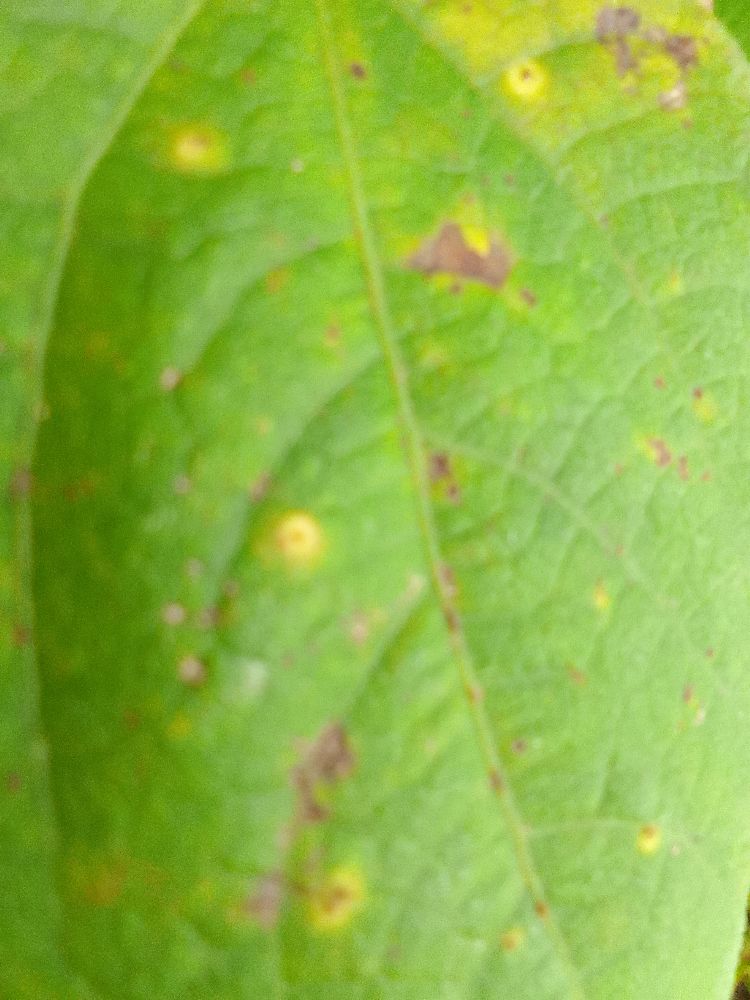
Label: rust